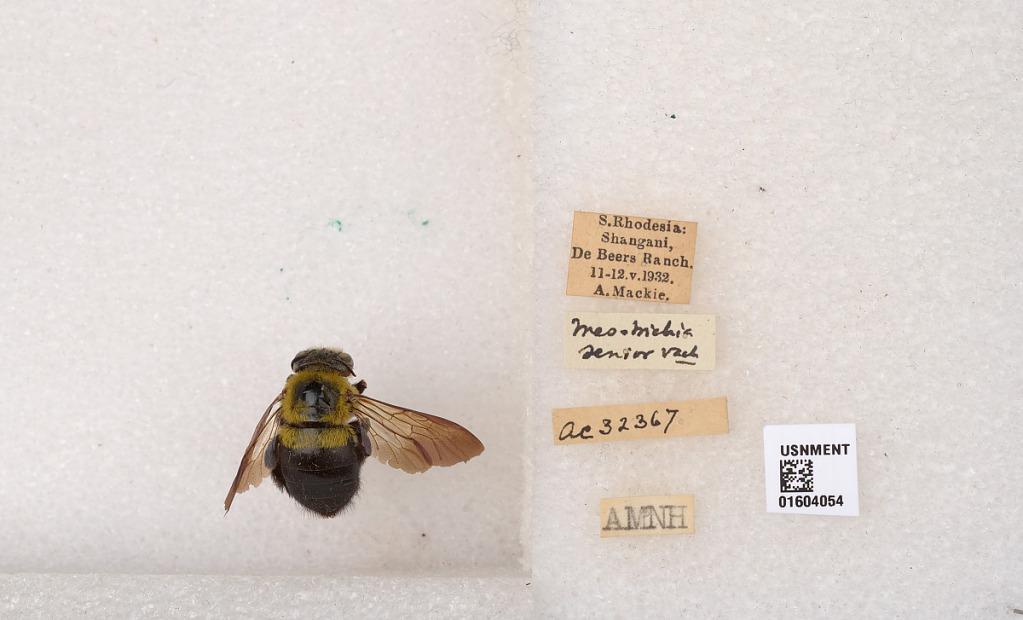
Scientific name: Xylocopa (Koptortosoma) senior Vachal
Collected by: A. Mackie
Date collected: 1932-5-11
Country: Zimbabwe
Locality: Shangani, De Beers Ranch